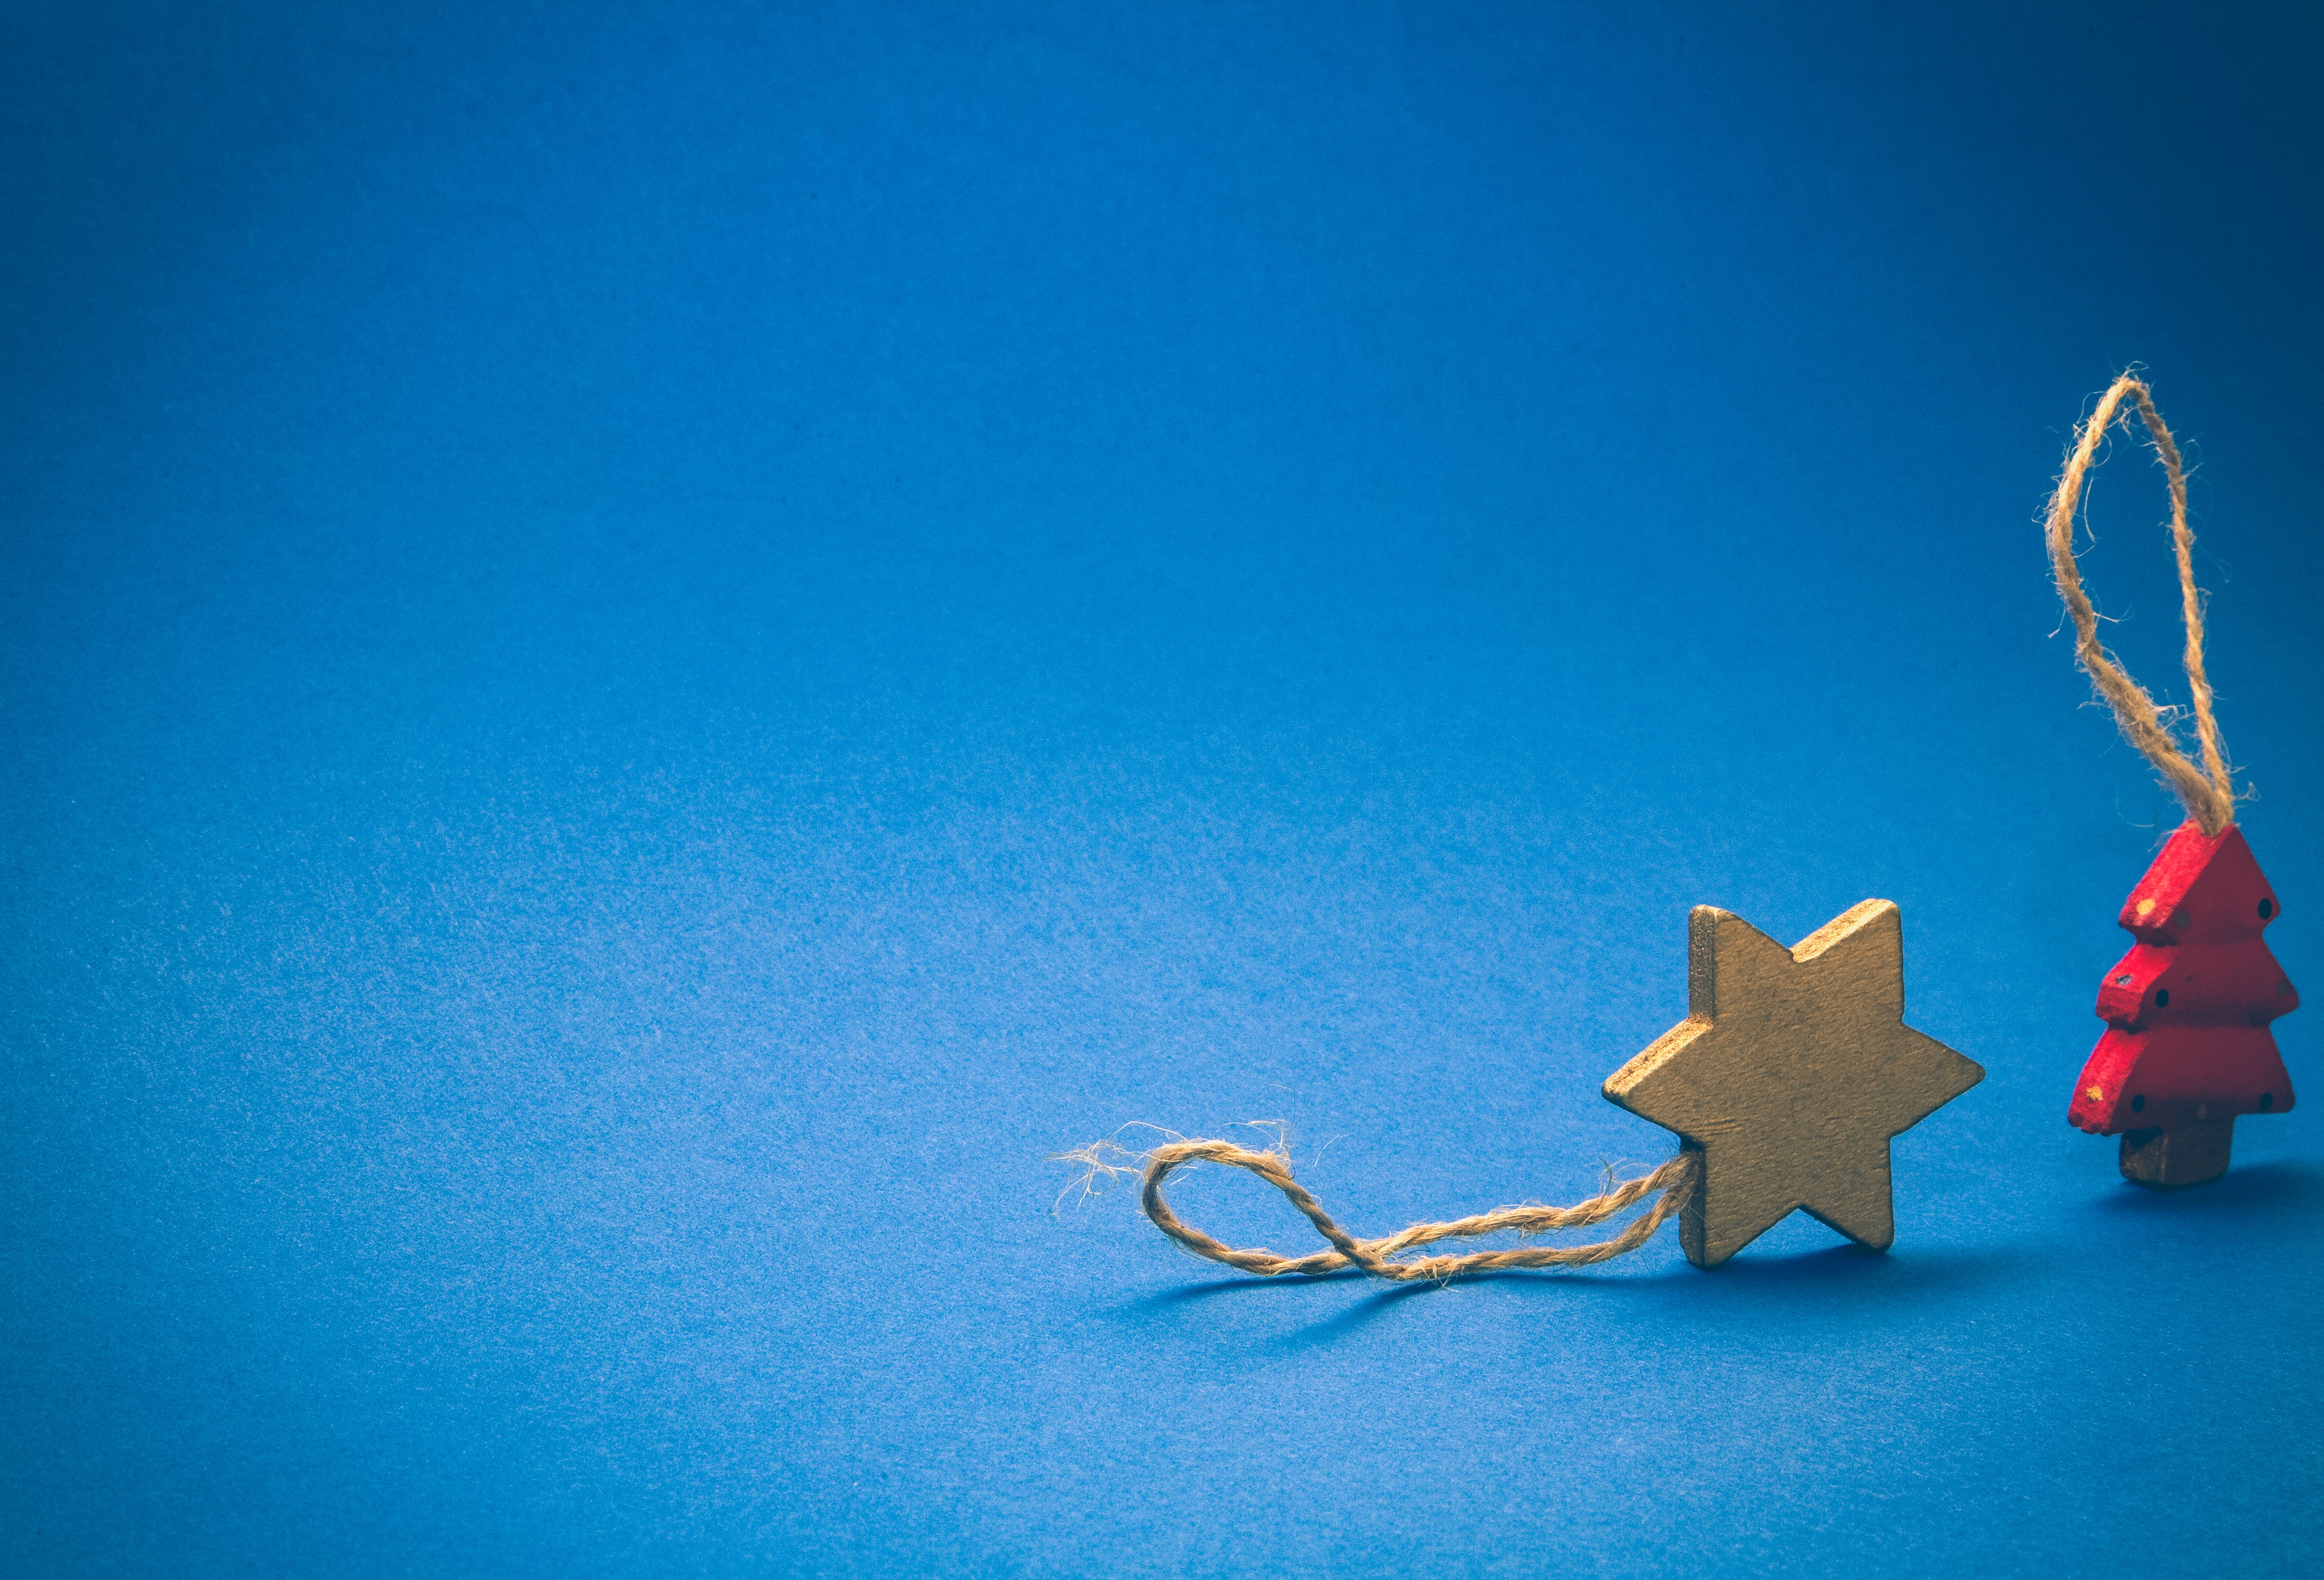
light, blue, toy, computer wallpaper